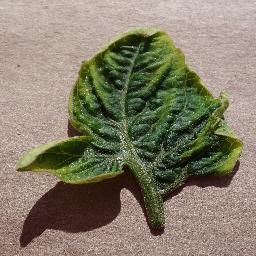
Label: Tomato___Tomato_Yellow_Leaf_Curl_Virus